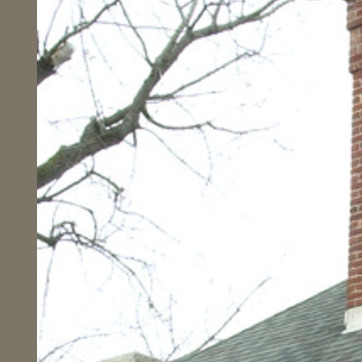
Material: sky